It (miniseries)

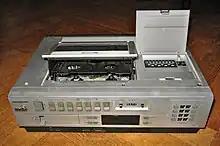
Part Two of "It" was the most VCR-recorded television production of November 1990.

Mixon began working on a head cast for the Pennywise character after Curry was cast in the role; he also designed three clay molds for testing. According to Mixon, he based the shape of Pennywise's head on Lon Chaney in "The Phantom of the Opera" (1925), "stylized into a clown." Three different versions of the clown's face were created, one of which resembled a hobo clown, another that was "a little meaner," and the final one seen in the series.